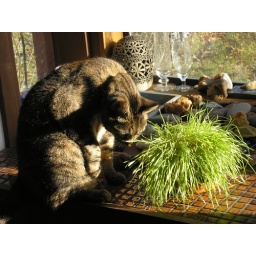
Our cat Lulu loves to chew on her grass in the window.